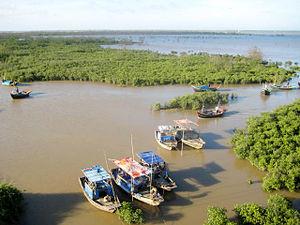
Cet article recense les zones humides du Viêt Nam concernées par la convention de Ramsar.
Le parc national de Xuan Thuy est une réserve naturelle située au nord du Viêt Nam qui a été instituée en 2003. Elle se trouve dans la province de Nam Dinh du delta du fleuve Rouge, région aux nombreuses mangroves et à 150 km au sud-est de Hanoï. Depuis 2004, il est reconnu par l'Unesco en faisant partie de la réserve de biosphère du fleuve Rouge.